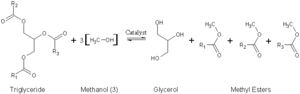
Le biogazole, ou biodiesel, est une énergie renouvelable, utilisée comme alternative au carburant pour moteur Diesel classique : gazole ou pétrodiesel.